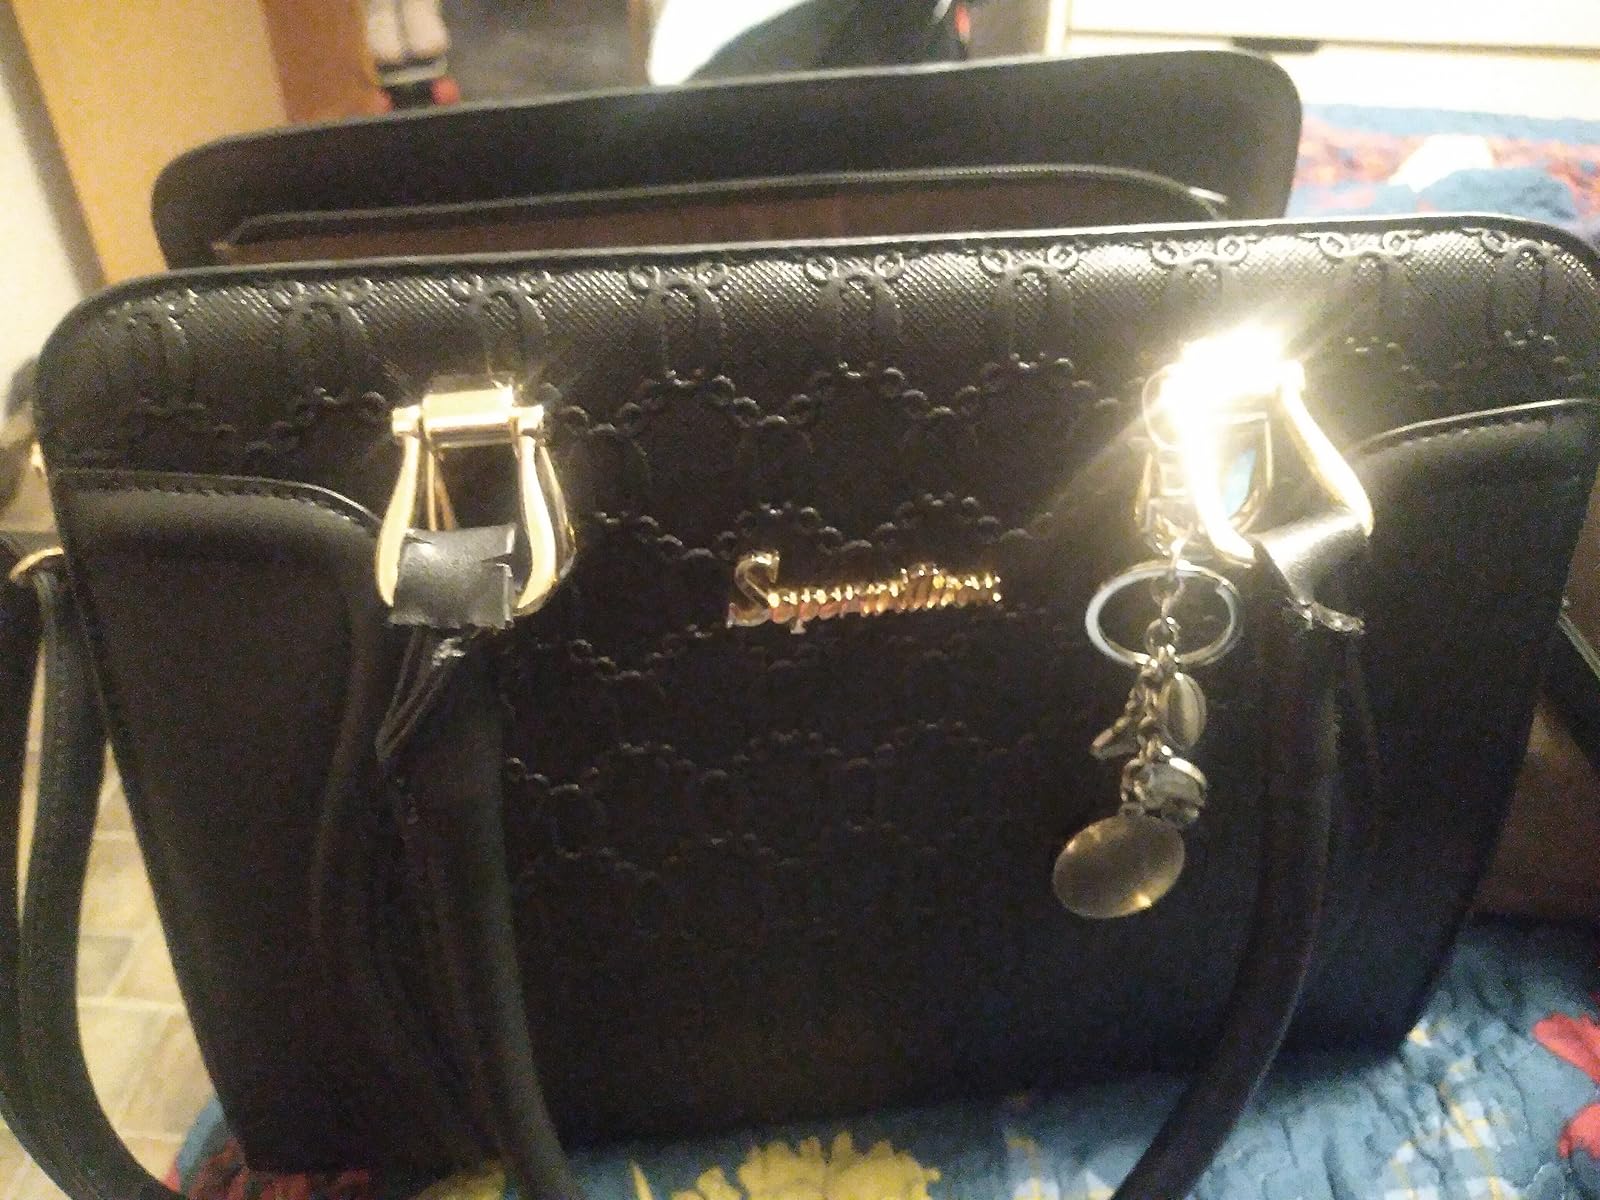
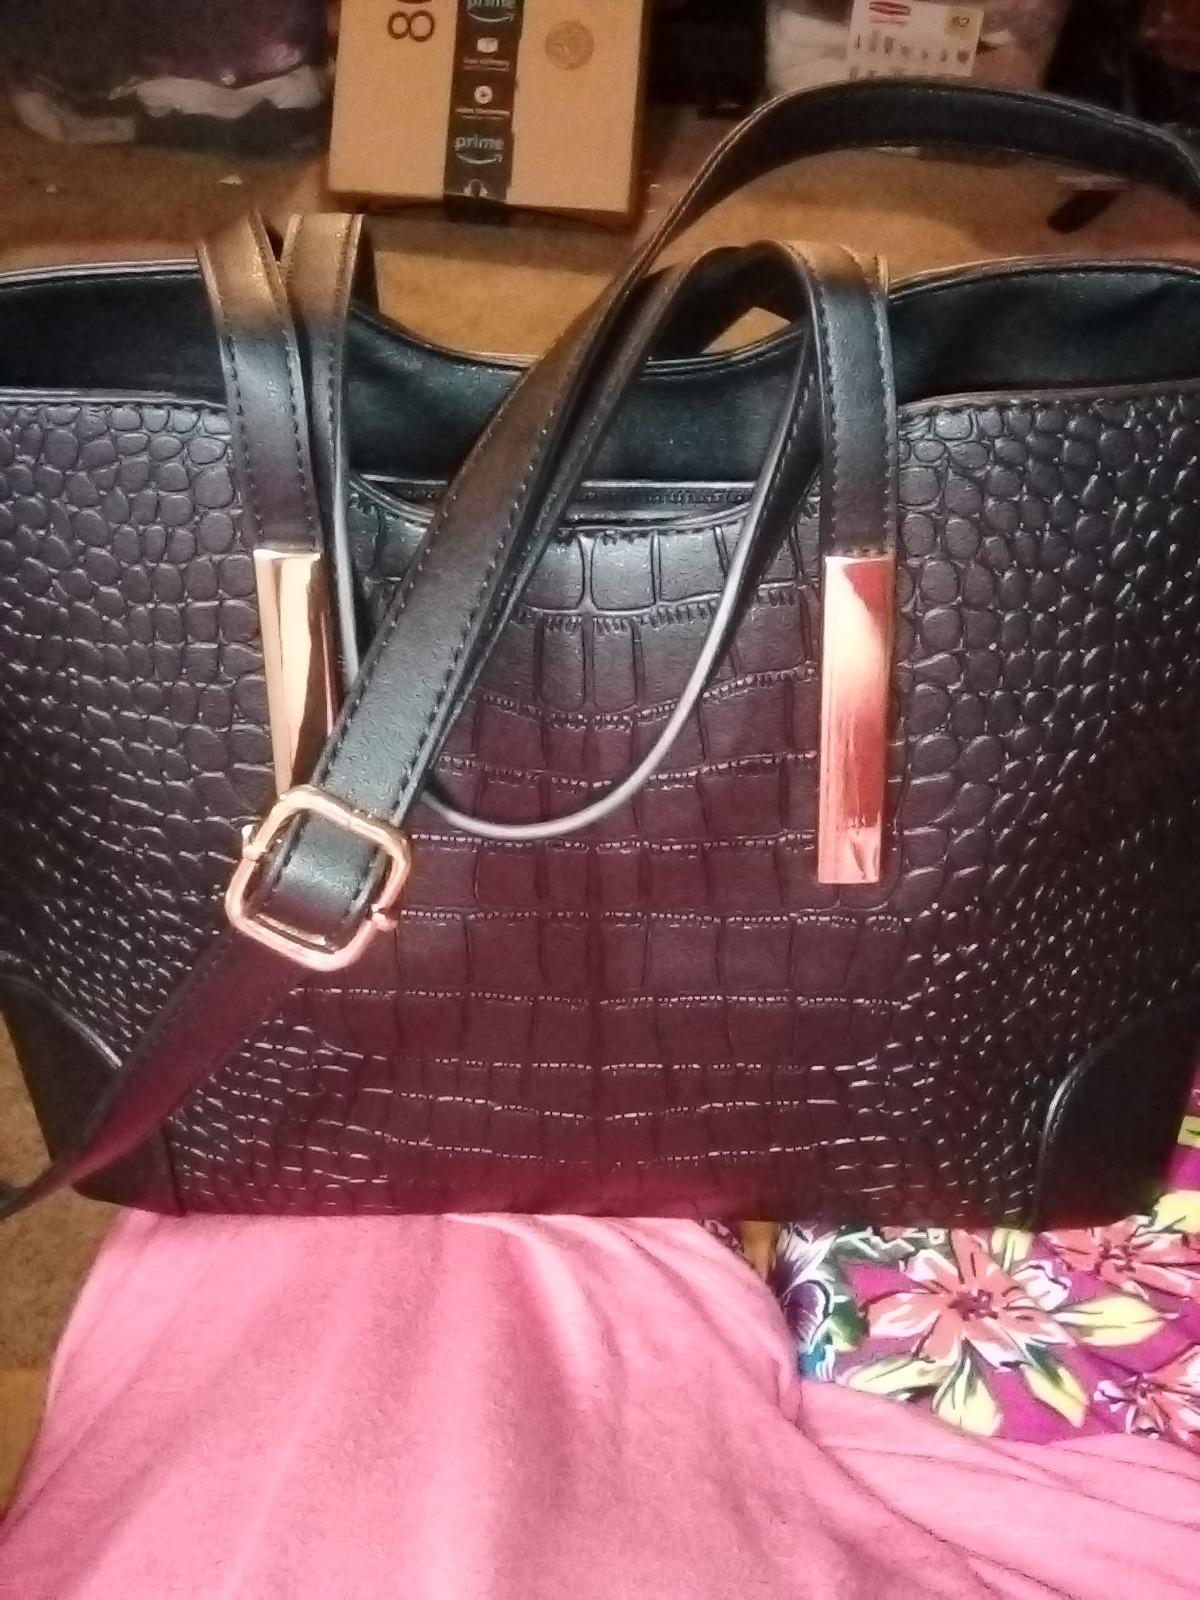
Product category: accessories_handbag
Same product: no